Eadweard Muybridge, Zoopraxographer

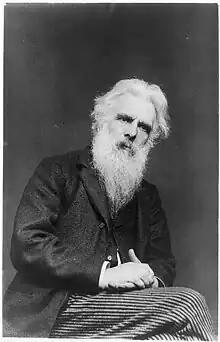
Eadweard Muybridge portrait from the Library of Congress

In 2015, the United States Library of Congress selected the film for preservation in the National Film Registry, finding it "culturally, historically, or aesthetically significant". Newly restored by the UCLA Film & Television Archive, it was released on home video in 2016 by Cinema Guild.